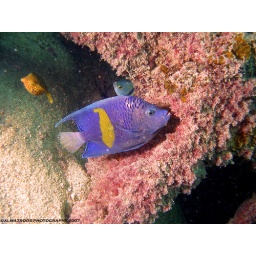
first time in my life i see a yellow box fish in bahrain :D. lucky me :D